Theresienstadt Ghetto

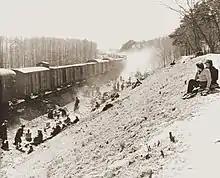
A Holocaust train from Bergen-Belsen to Theresienstadt is liberated by the United States Army.

Theresienstadt became the destination of transports as the Nazi concentration camps were evacuated. After transports to Auschwitz had ceased, 416 Slovak Jews were sent from Sereď to Theresienstadt on 23 December 1944; additional transports in 1945 brought the total to 1,447. The Slovak Jews told the Theresienstädters about the fate of those deported to the East, but many refused to believe it. 1,150 Hungarian Jews who had survived a death march to Vienna arrived in March. In 1945, 5,200 Jews living in mixed marriages with "Aryans", who had been previously protected, were deported to Theresienstadt.